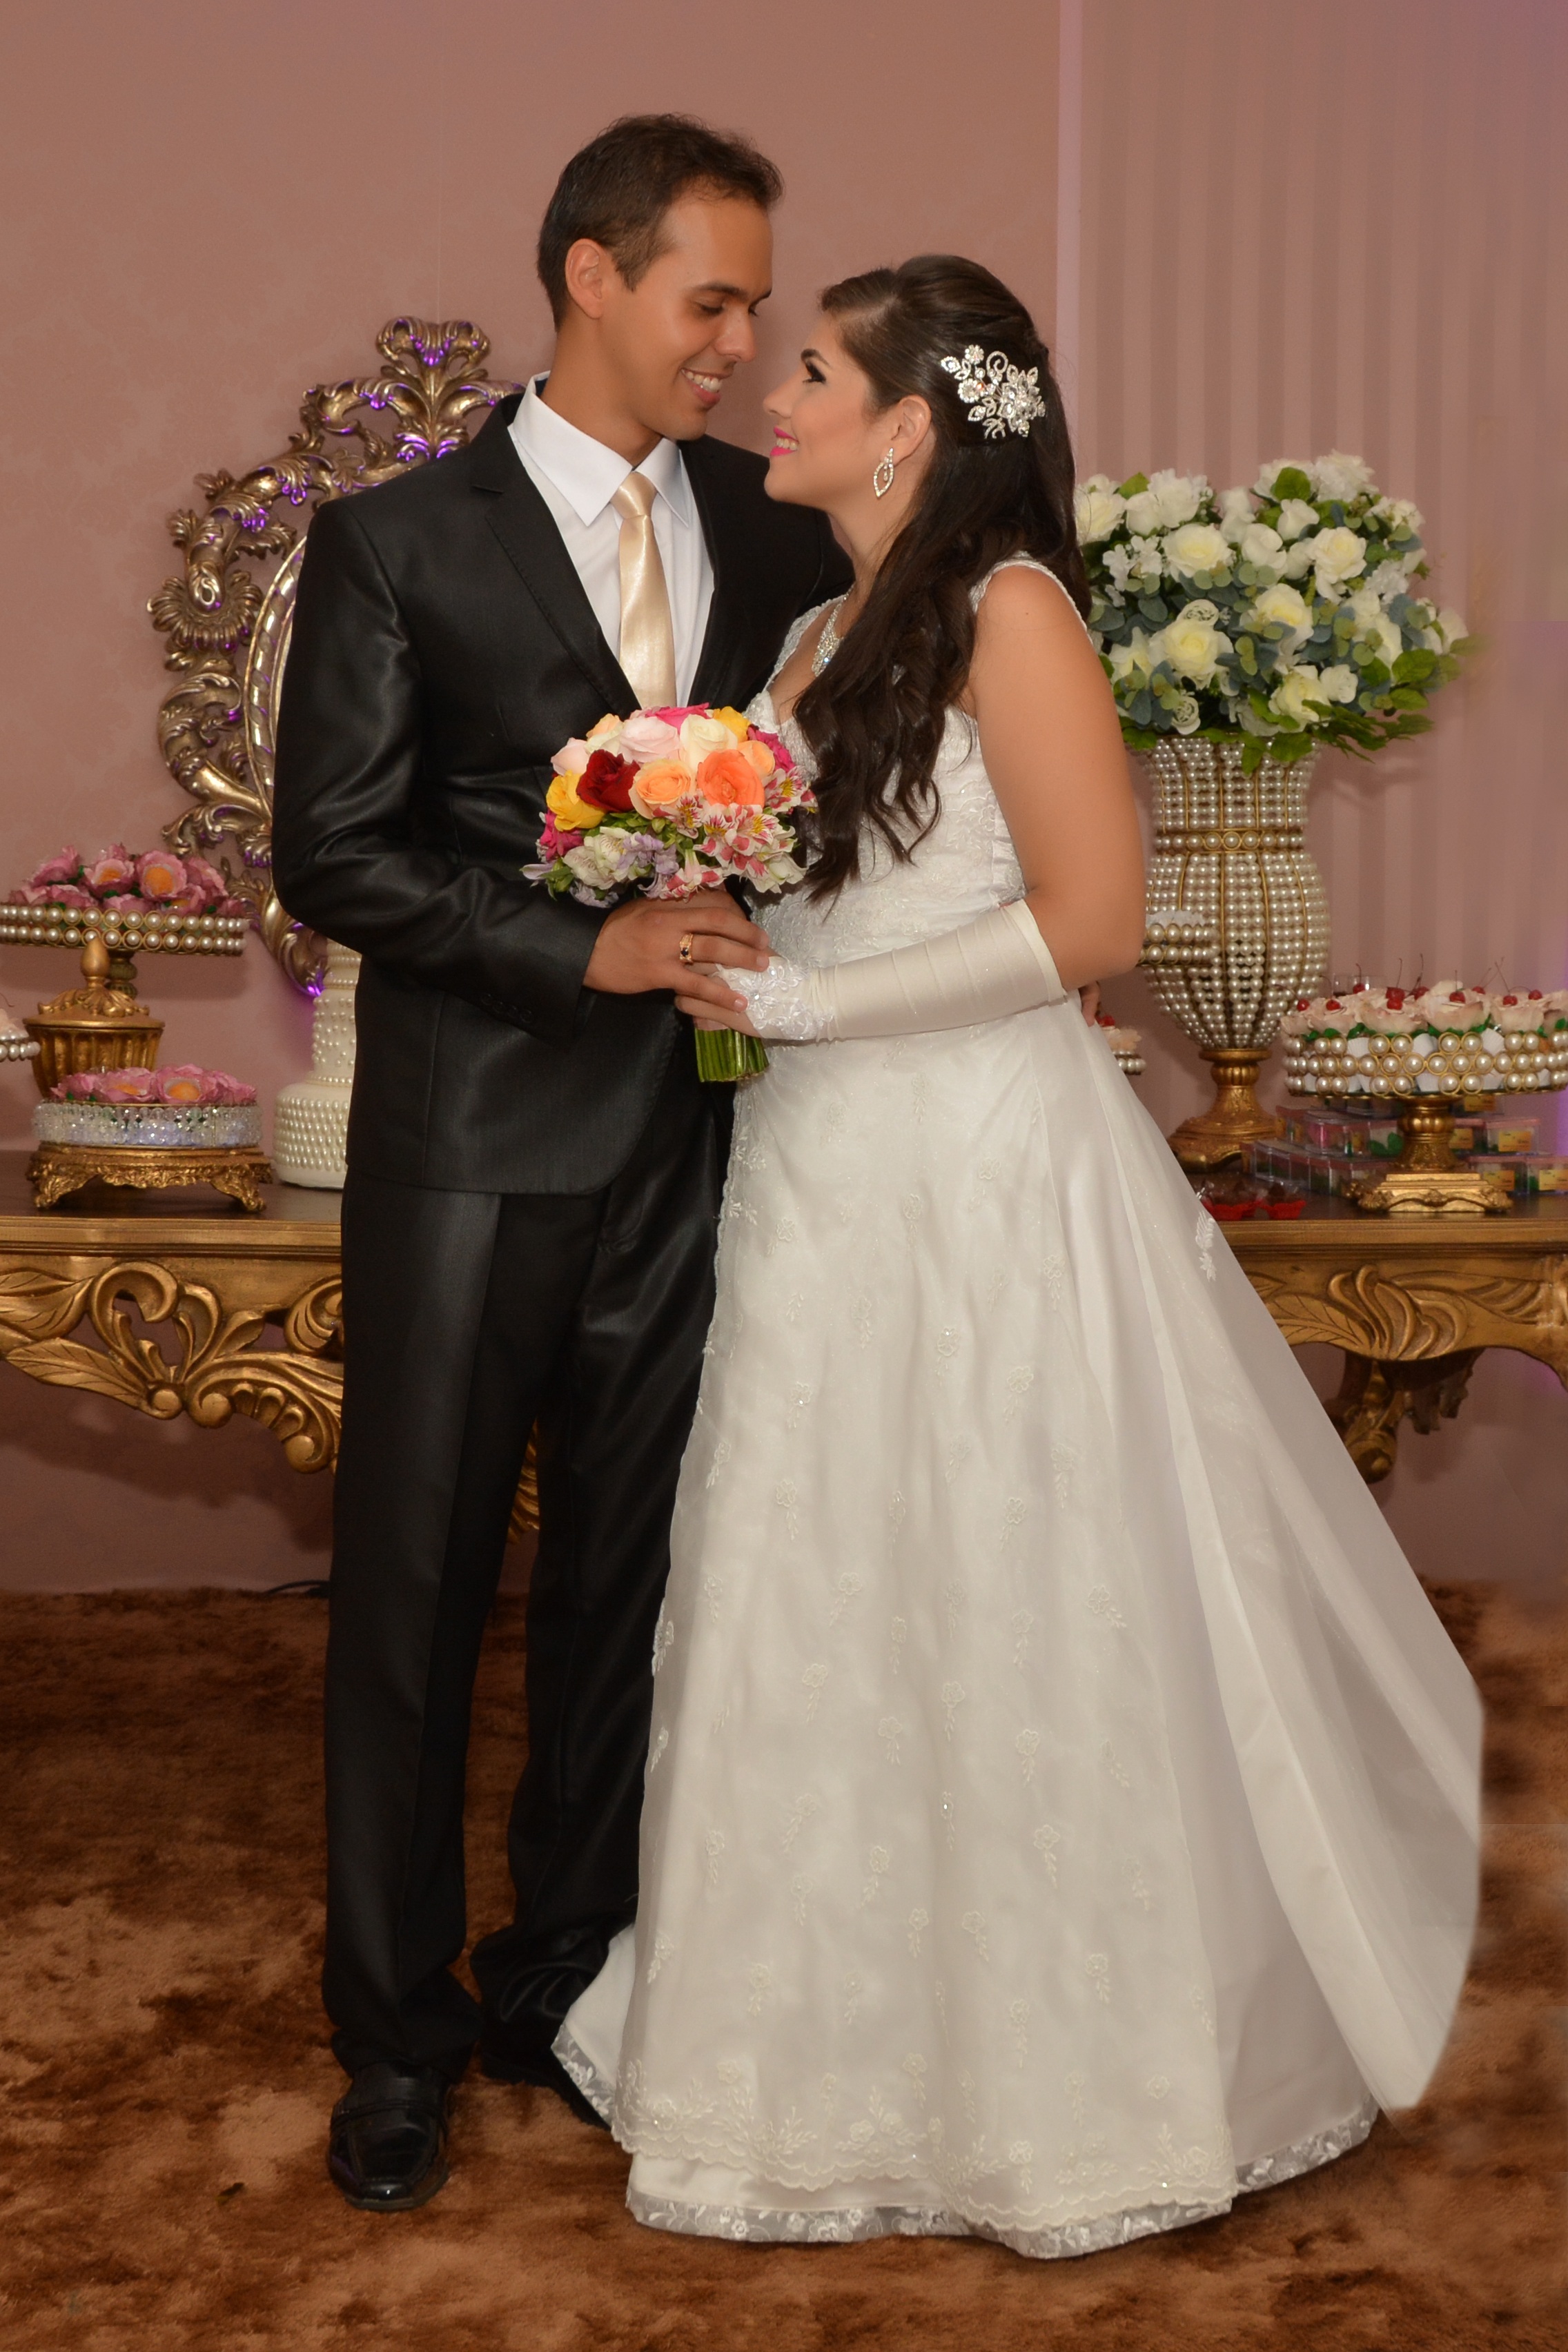
man, woman, male, love, young, together, wedding, wedding dress, bride, groom, marriage, family, ceremony, dress, event, casal, gown, quinceanera, wedding reception, formal wear, bridal clothing